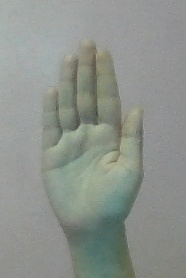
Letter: seen